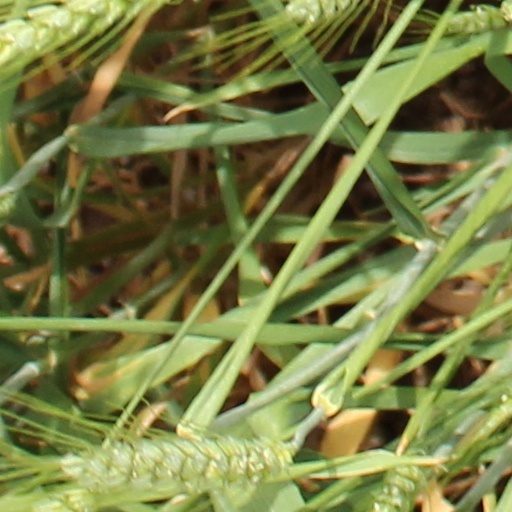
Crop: wheat